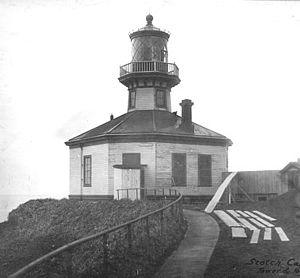
L'île Unimak, en anglais Unimak Island, en aléoute Unimax, est une île des États-Unis située dans les îles Aléoutiennes, en Alaska. C'est la plus vaste et la plus orientale de l'archipel.